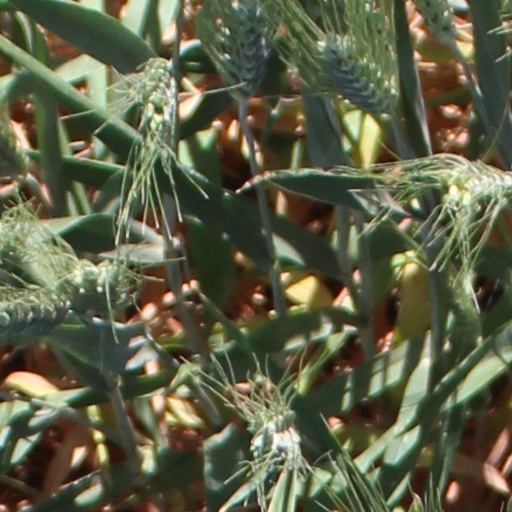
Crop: wheat